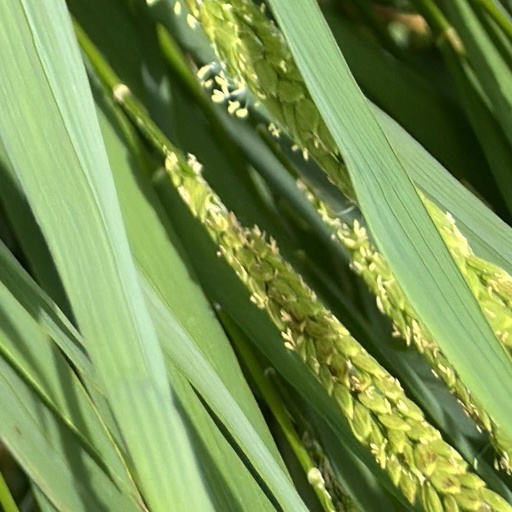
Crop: rice